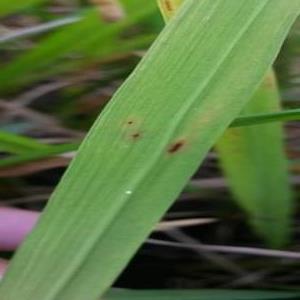
Disease: Brownspot